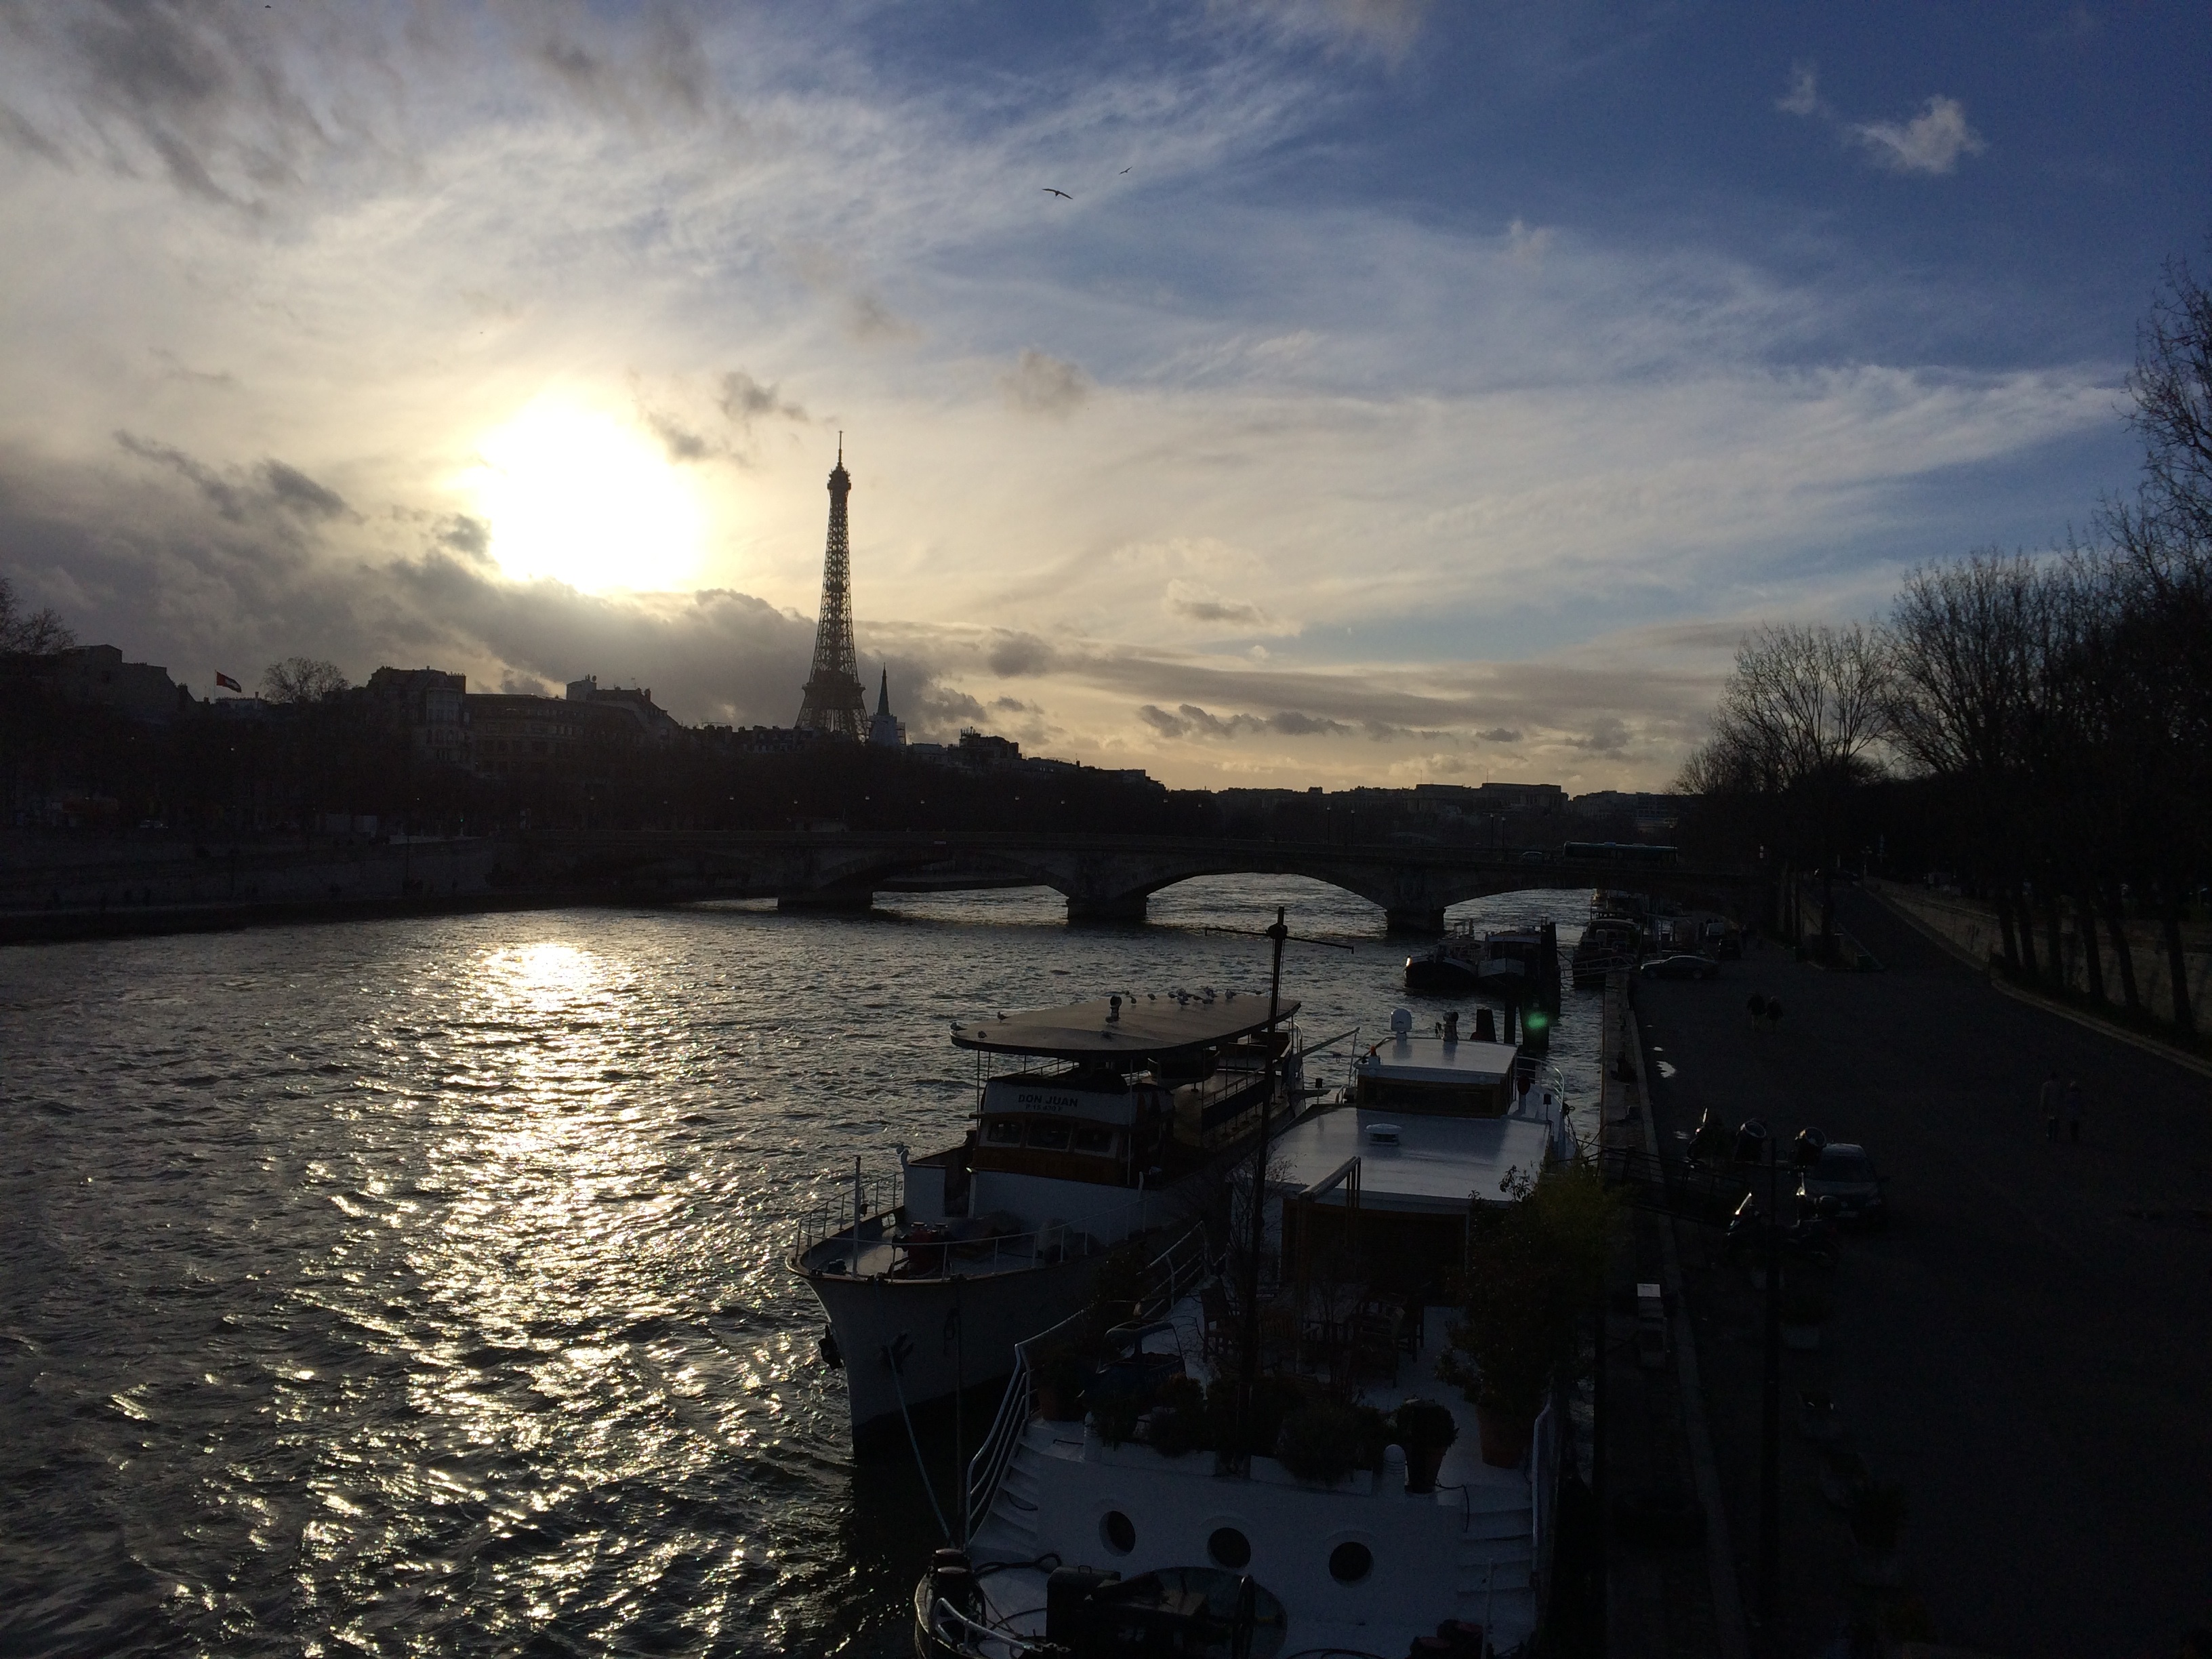
sea, dock, cloud, sky, sun, sunrise, sunset, sunlight, morning, dawn, river, cityscape, dusk, evening, reflection, weather, bay, waterway, atmospheric phenomenon